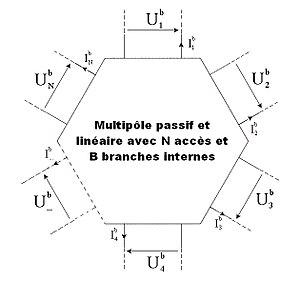
Le principe de réciprocité, que l'on retrouve également dans d'autres domaines de la physique, s'exprime dans celui de l'électricité grâce à une relation générale entre les courants et les tensions observés aux interfaces de circuits passifs et linéaires. Ce théorème est une conséquence, en électromagnétisme, du théorème de réciprocité de Lorentz qui permet d'arriver à un résultat similaire par le biais de considérations plus fondamentales.